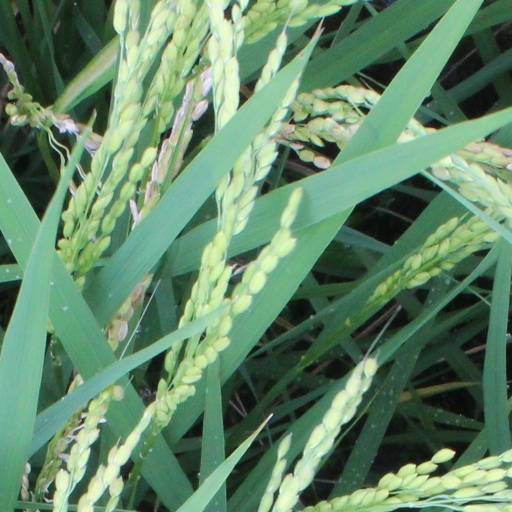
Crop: rice